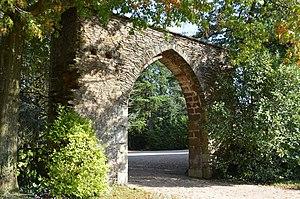
Abbaye Notre-Dame de Melleray - La Meilleraye-de-Bretagne (Loire-Atlantique) This building is en partie classé, en partie inscrit au titre des Monuments Historiques. It is indexed in the Base Mérimée, a database of architectural heritage maintained by the French Ministry of Culture,
L'abbaye Notre-Dame de Melleray, appelée couramment abbaye de Melleray ou Melleray, est une ancienne abbaye cistercienne fondée en 1145. L'abbaye a été, de 1817 à 2015, un monastère trappiste. L'édifice religieux est situé sur le territoire de la commune de La Meilleraye-de-Bretagne dans le département de la Loire-Atlantique.